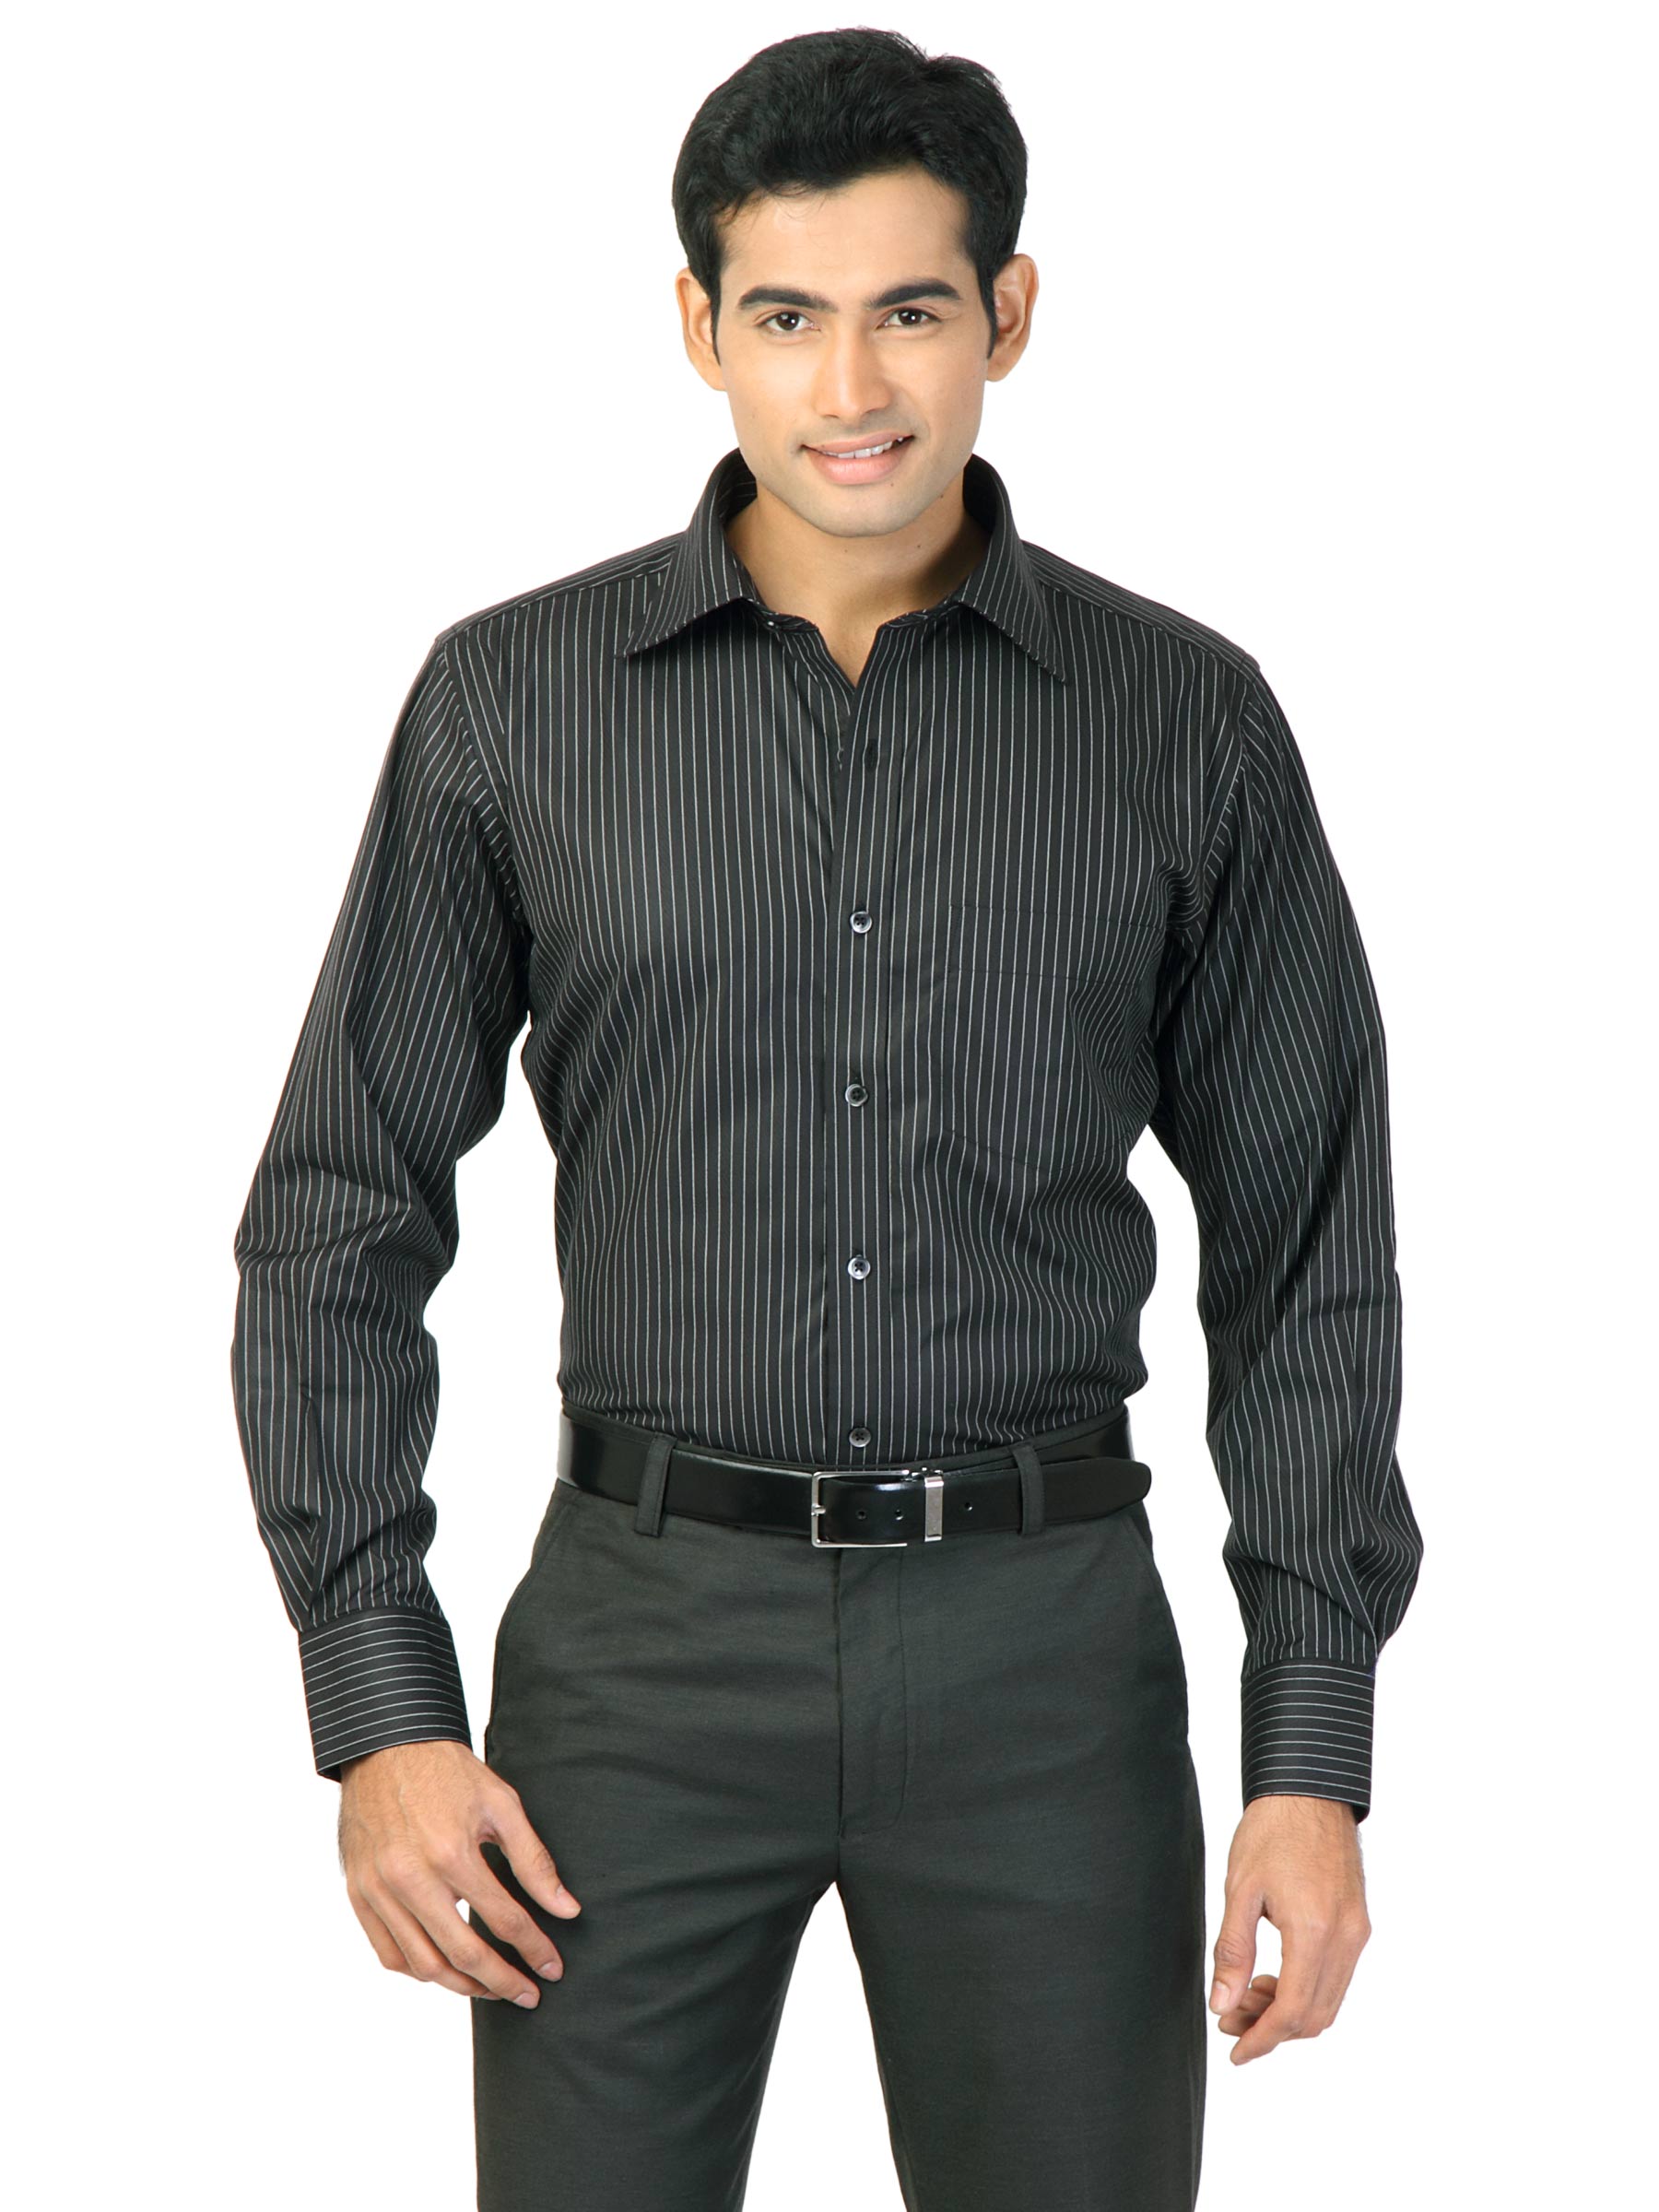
Genesis Men Stripes Black Shirts
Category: Apparel / Topwear / Shirts
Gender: Men
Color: Black
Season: Fall 2011
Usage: Formal